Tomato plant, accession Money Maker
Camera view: vertical (180 deg); turntable rotation: 330 degrees
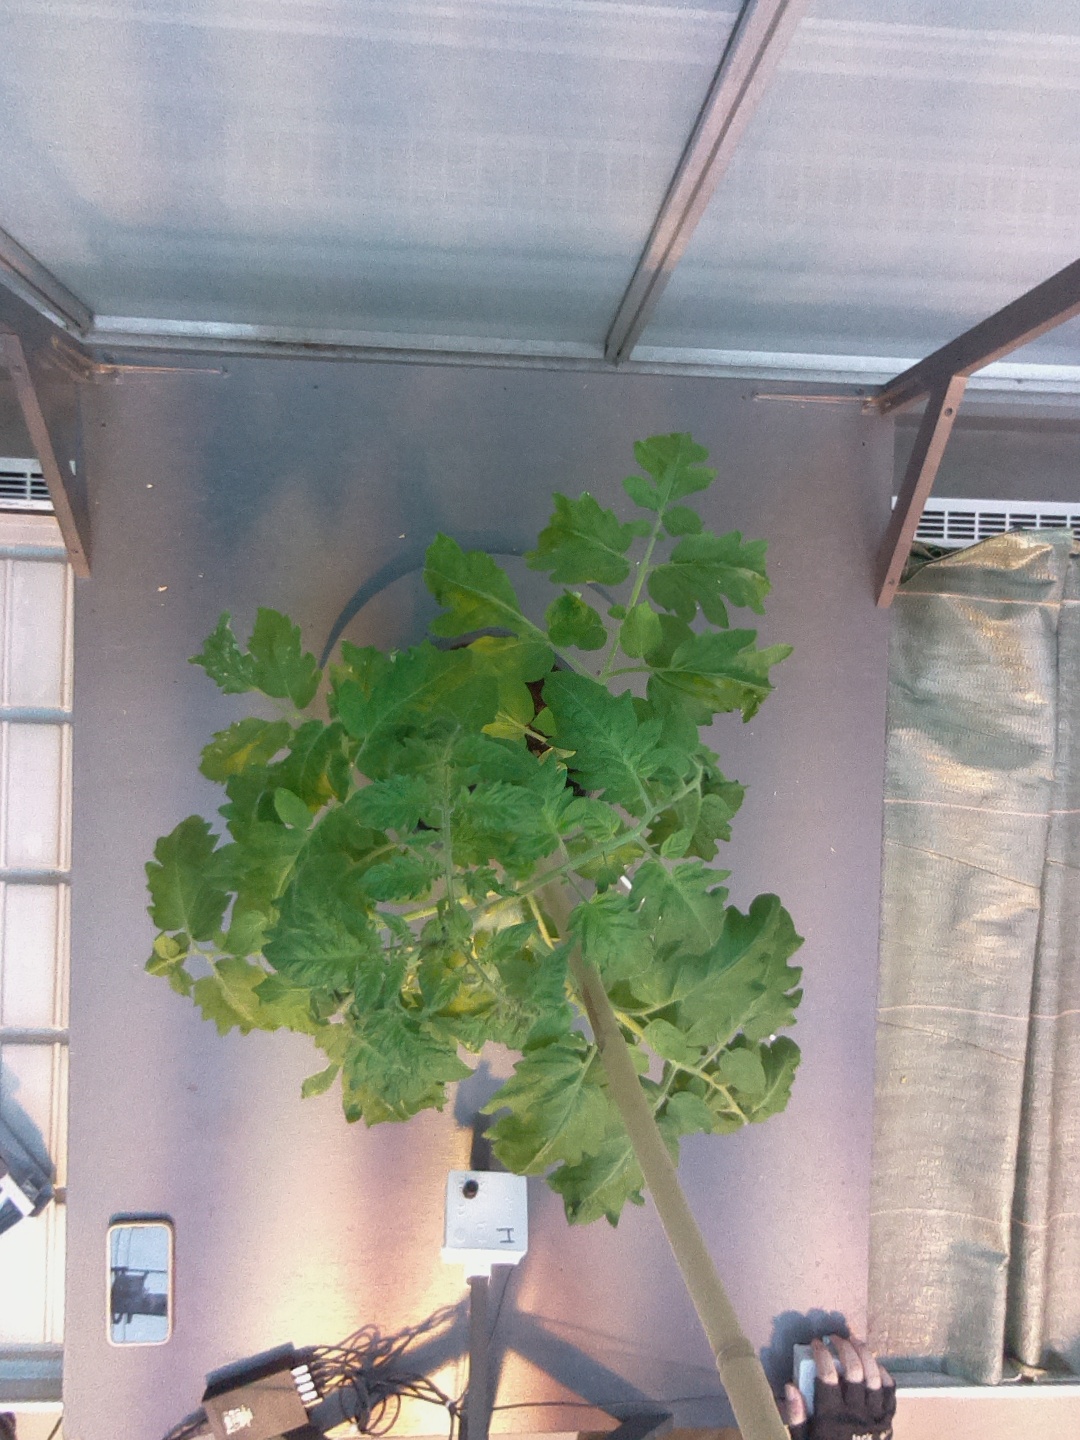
BBCH growth stage 52: 2 inflorescences visible